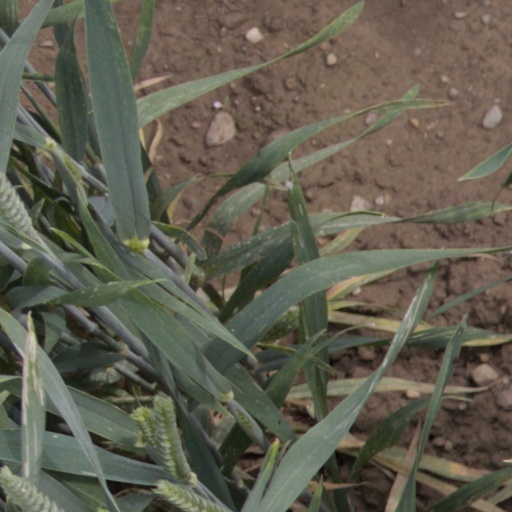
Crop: wheat